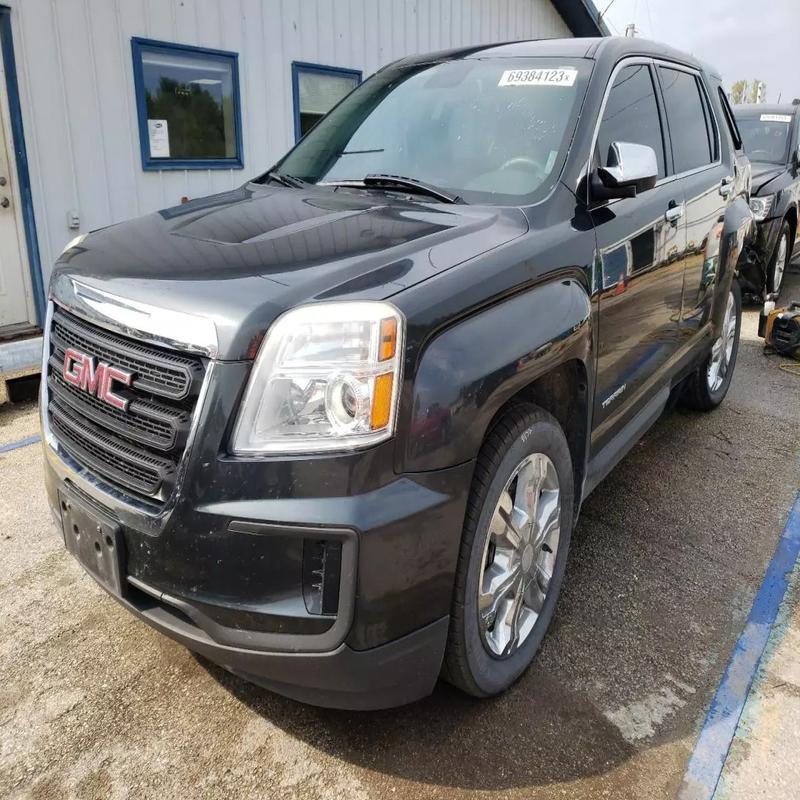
Aucun dommage détecté.
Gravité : aucun